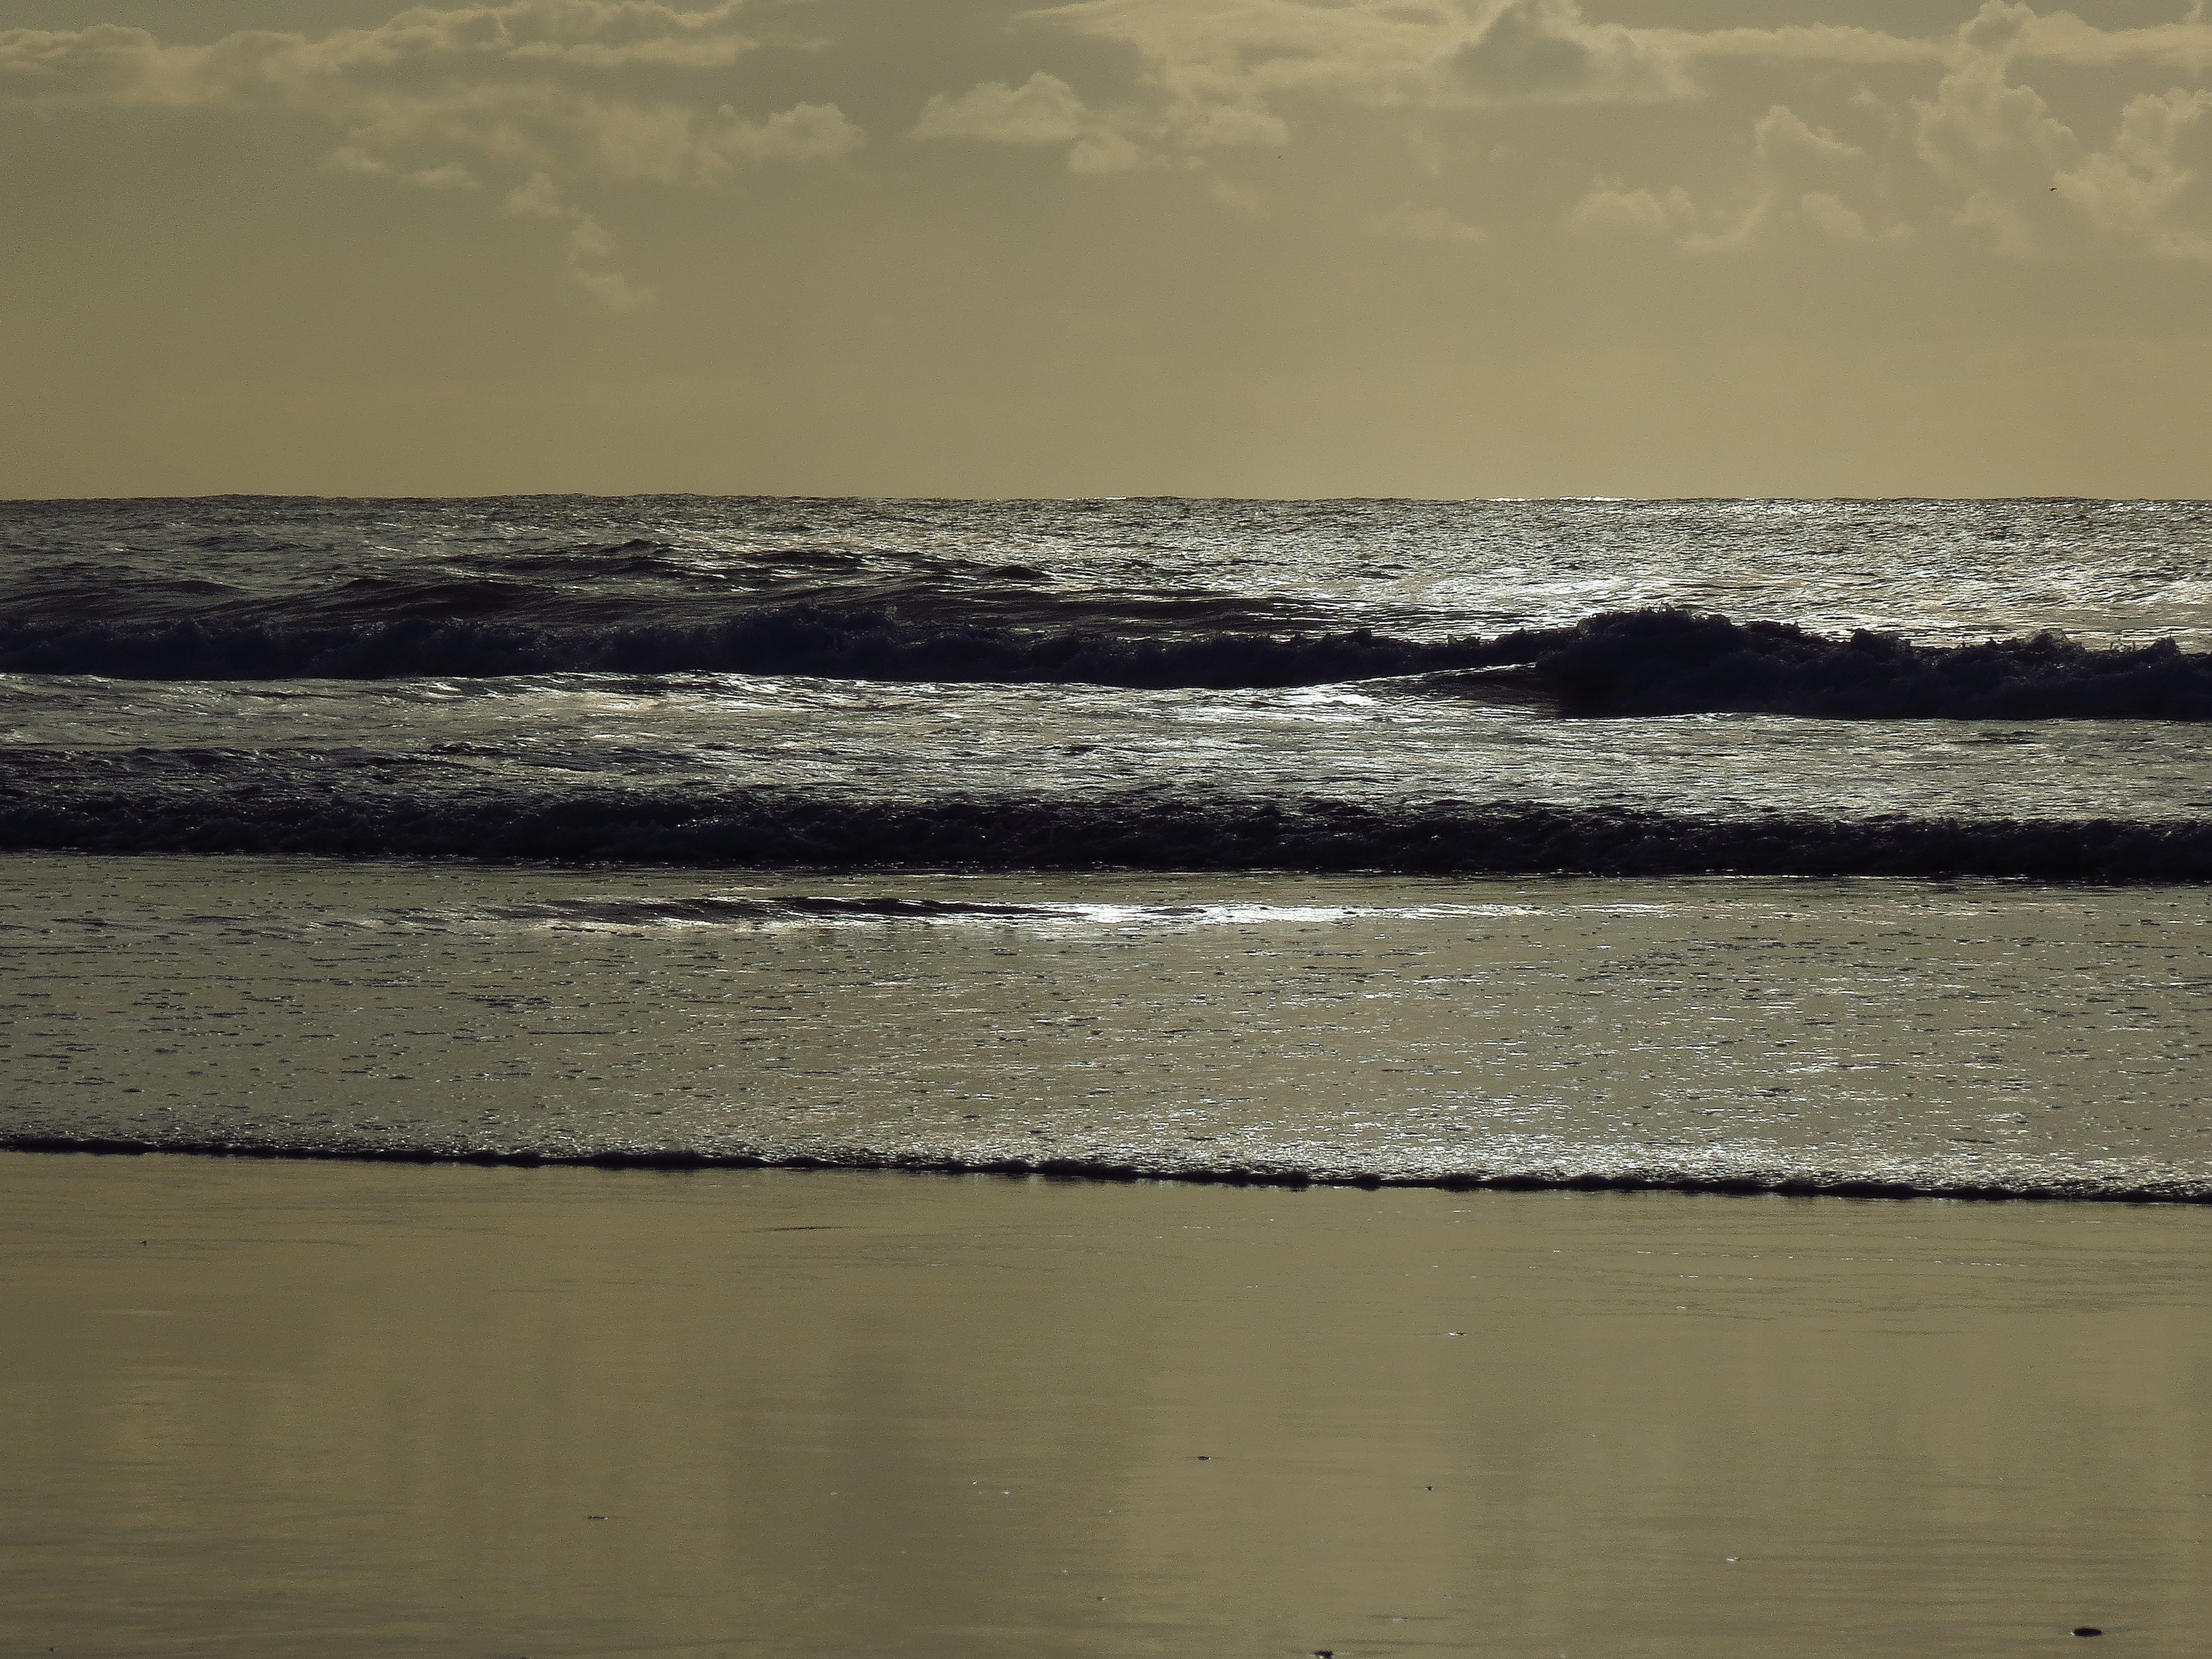
beach, landscape, sea, coast, water, sand, rock, ocean, horizon, cloud, sky, sunrise, sunset, sunlight, morning, shore, wave, dawn, reflection, body of water, spain, galicia, pontevedra, sanxenxo, paisajes, ggl1, gaby1, canonsx40hs, montalvo, spa a, mudflat, atmospheric phenomenon, wind wave